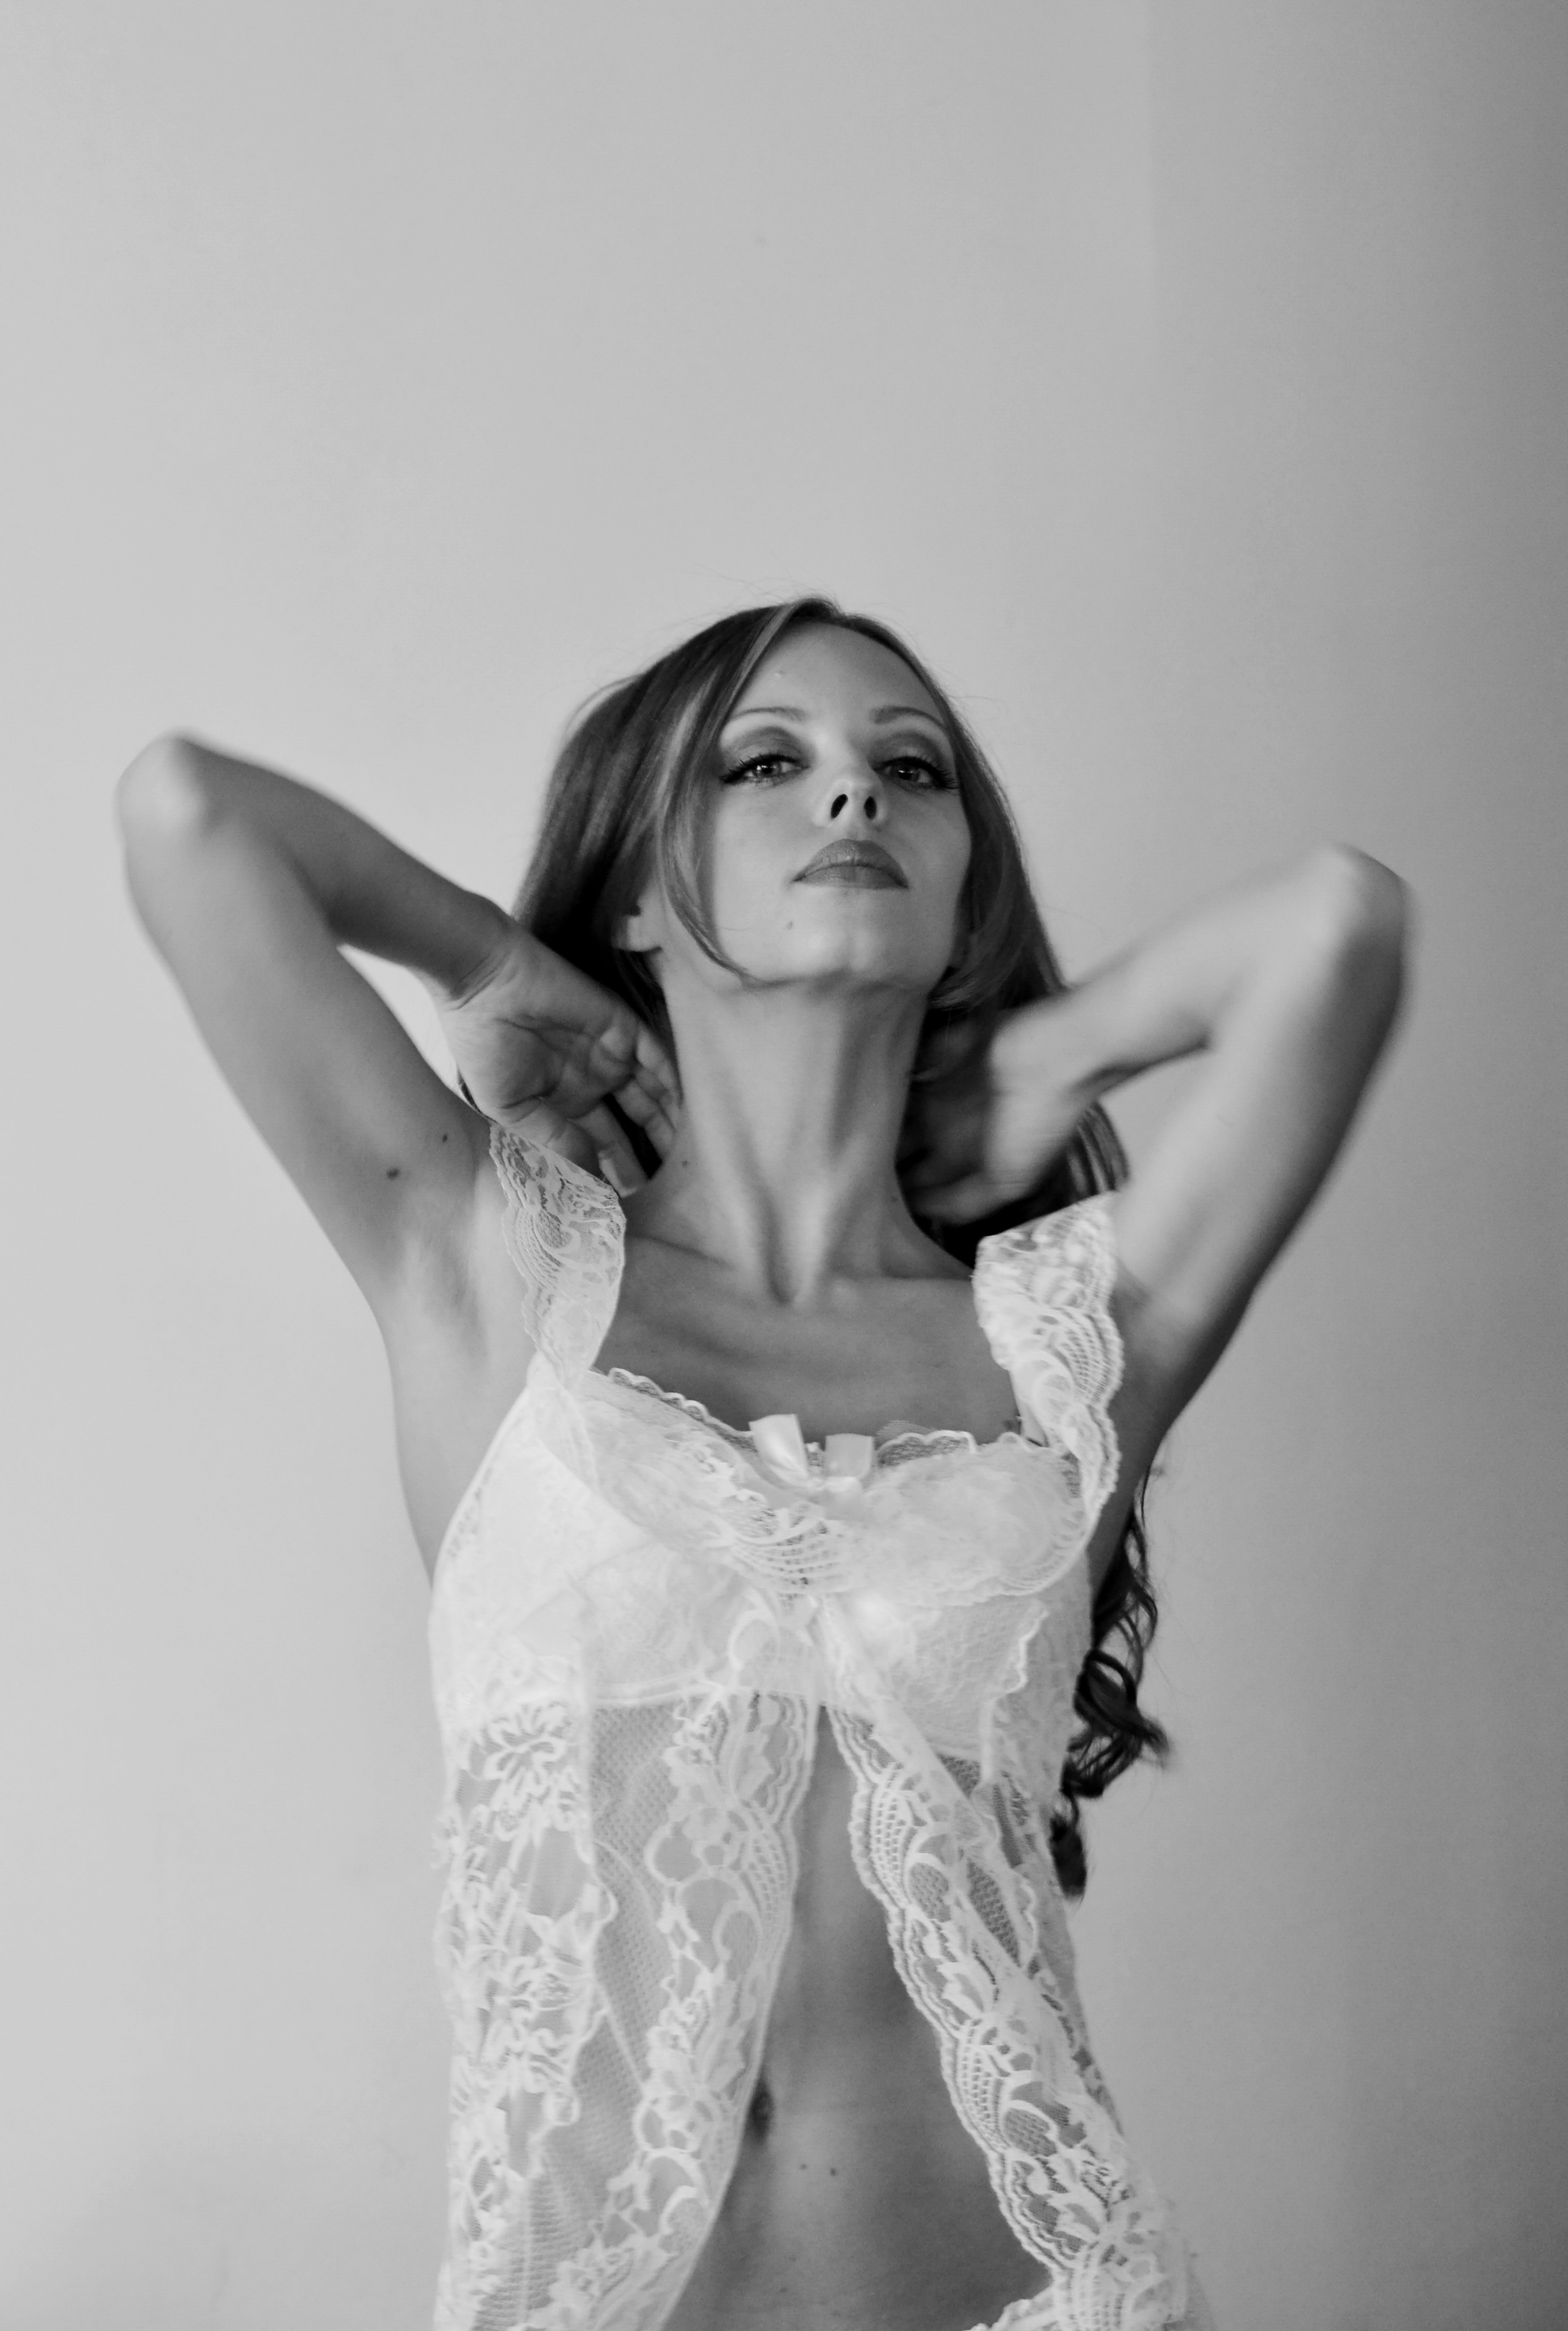
white, beauty, girl, smile, black, black and white, monochrome photography, photo shoot, lady, skin, model, leg, monochrome, arm, long hair, photography, eye, fashion, art model, lip, shoulder, blond, human body, muscle, human leg, hand, stomach, abdomen, thigh, trunk, dress, gesture, portrait, sitting, style, black hair, flash photography, lace